New York State Route 25C

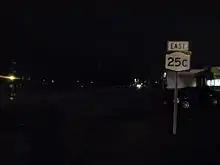
Erroneous signage posted for NY 25C in Nassau County

The NY 25C designation was assigned in the mid-1930s to the portion of Marcus Avenue between Hillside Avenue (NY 25B) and the Northern State Parkway. In the 1940s, the northernmost portion of the route was realigned to follow Union Turnpike west into Queens, where it ended at Springfield Boulevard (then NY 25). The section of Union Turnpike from Kew Gardens to the Nassau County line had been converted from a narrow unpaved road to a paved multi-lane highway in the late 1930s ahead of the 1939 New York World's Fair. NY 25C was city-maintained in Queens, state-maintained from the New York City line to Marcus Avenue, and county-maintained from Union Turnpike to NY 25B. The route remained unchanged until January 1, 1970, when the designation was removed. The state-maintained portion of the route's former alignment in Nassau County is now NY 900F, an unsigned reference route.